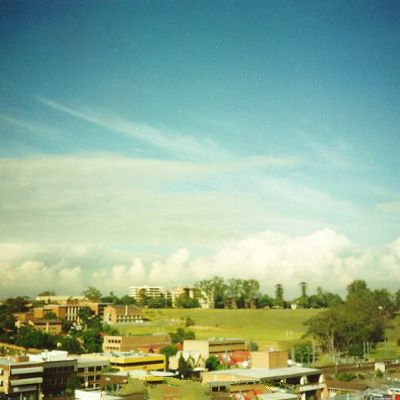
Cloud type: Stratocumulus (Sc)